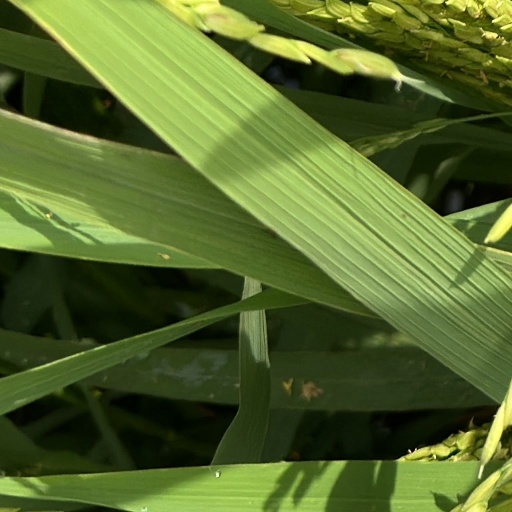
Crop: rice